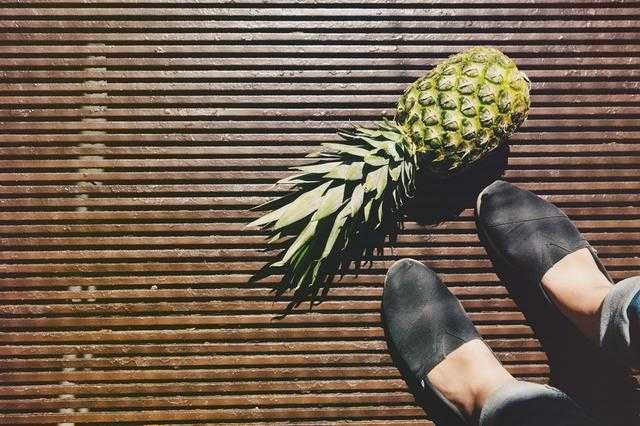
Label: Pineapple